Charles D. Rafferty

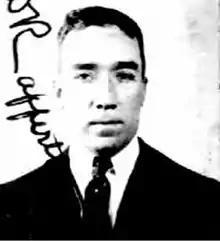
Rafferty, 1921

Charles Donnelly Rafferty (August 17, 1879 – October 27, 1949) was an All-American football player and coach. He played at the end position for the Yale Bulldogs football team from 1900 to 1903, was captain of Yale's 1903 football team, and was selected as a first-team All-American in 1903. He also served as the head coach of the Yale football team in 1904, leading the team to a record of 10–1.